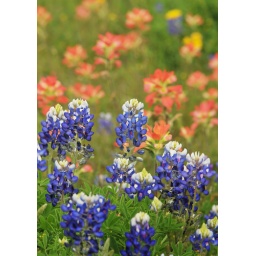
A field of blue bonnets and Texas paintbrush share a field near Granbury, Texas, April 2010.